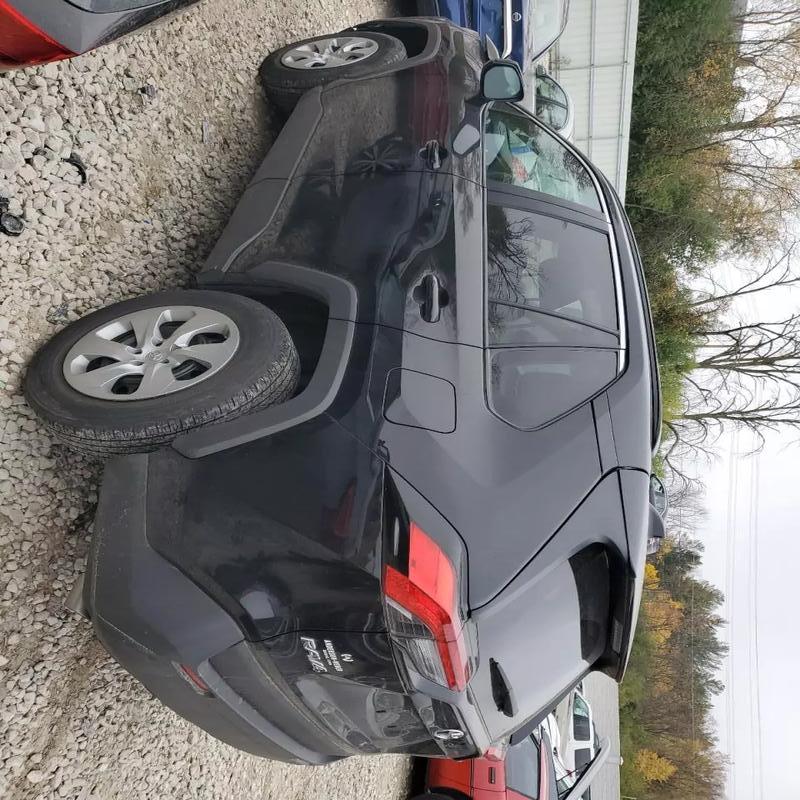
Aucun dommage détecté.
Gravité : aucun